Kohl v. United States

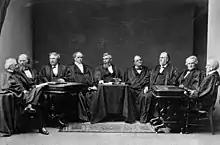
The Waite Court in 1876.

The court ruled that it is necessary for the government to be able to seize property for its uses, such as creating infrastructure, which ultimately are determined by the legislature and not the judiciary. This essentially gives the government ultimate ownership over all property, because it is not viable for the government to hold out against the obstinance of private individuals to appropriate land for government uses. This power of eminent domain is not only a privilege of the federal, but also state governments. While the petitioners protest that no act of the United States Congress was used to determine the details of the acquisition, the Court ruled such legislation appropriate but unnecessary; it did not prevent the right to acquire land from being vested in the United States Secretary of the Treasury. Another argument addressed is that the government can determine the value of the property, to “justly compensate” the individual property owners; the court ruled that the assessor of the property is determined by law, and as stands the property can be assessed by the government. There was also discussion, regarding the Court’s jurisdiction in this case to be accurate.